Lucy Hughes Brown

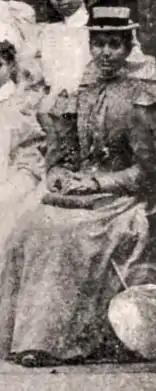
Lucy Hughes Brown, sometime after 1897

Lucy Hughes Brown (April 12, 1863 – June 26, 1911) was the first African-American woman physician licensed to practice in both North Carolina and South Carolina and the cofounder of a nursing school and hospital. Hughes Brown was also an activist and poet.